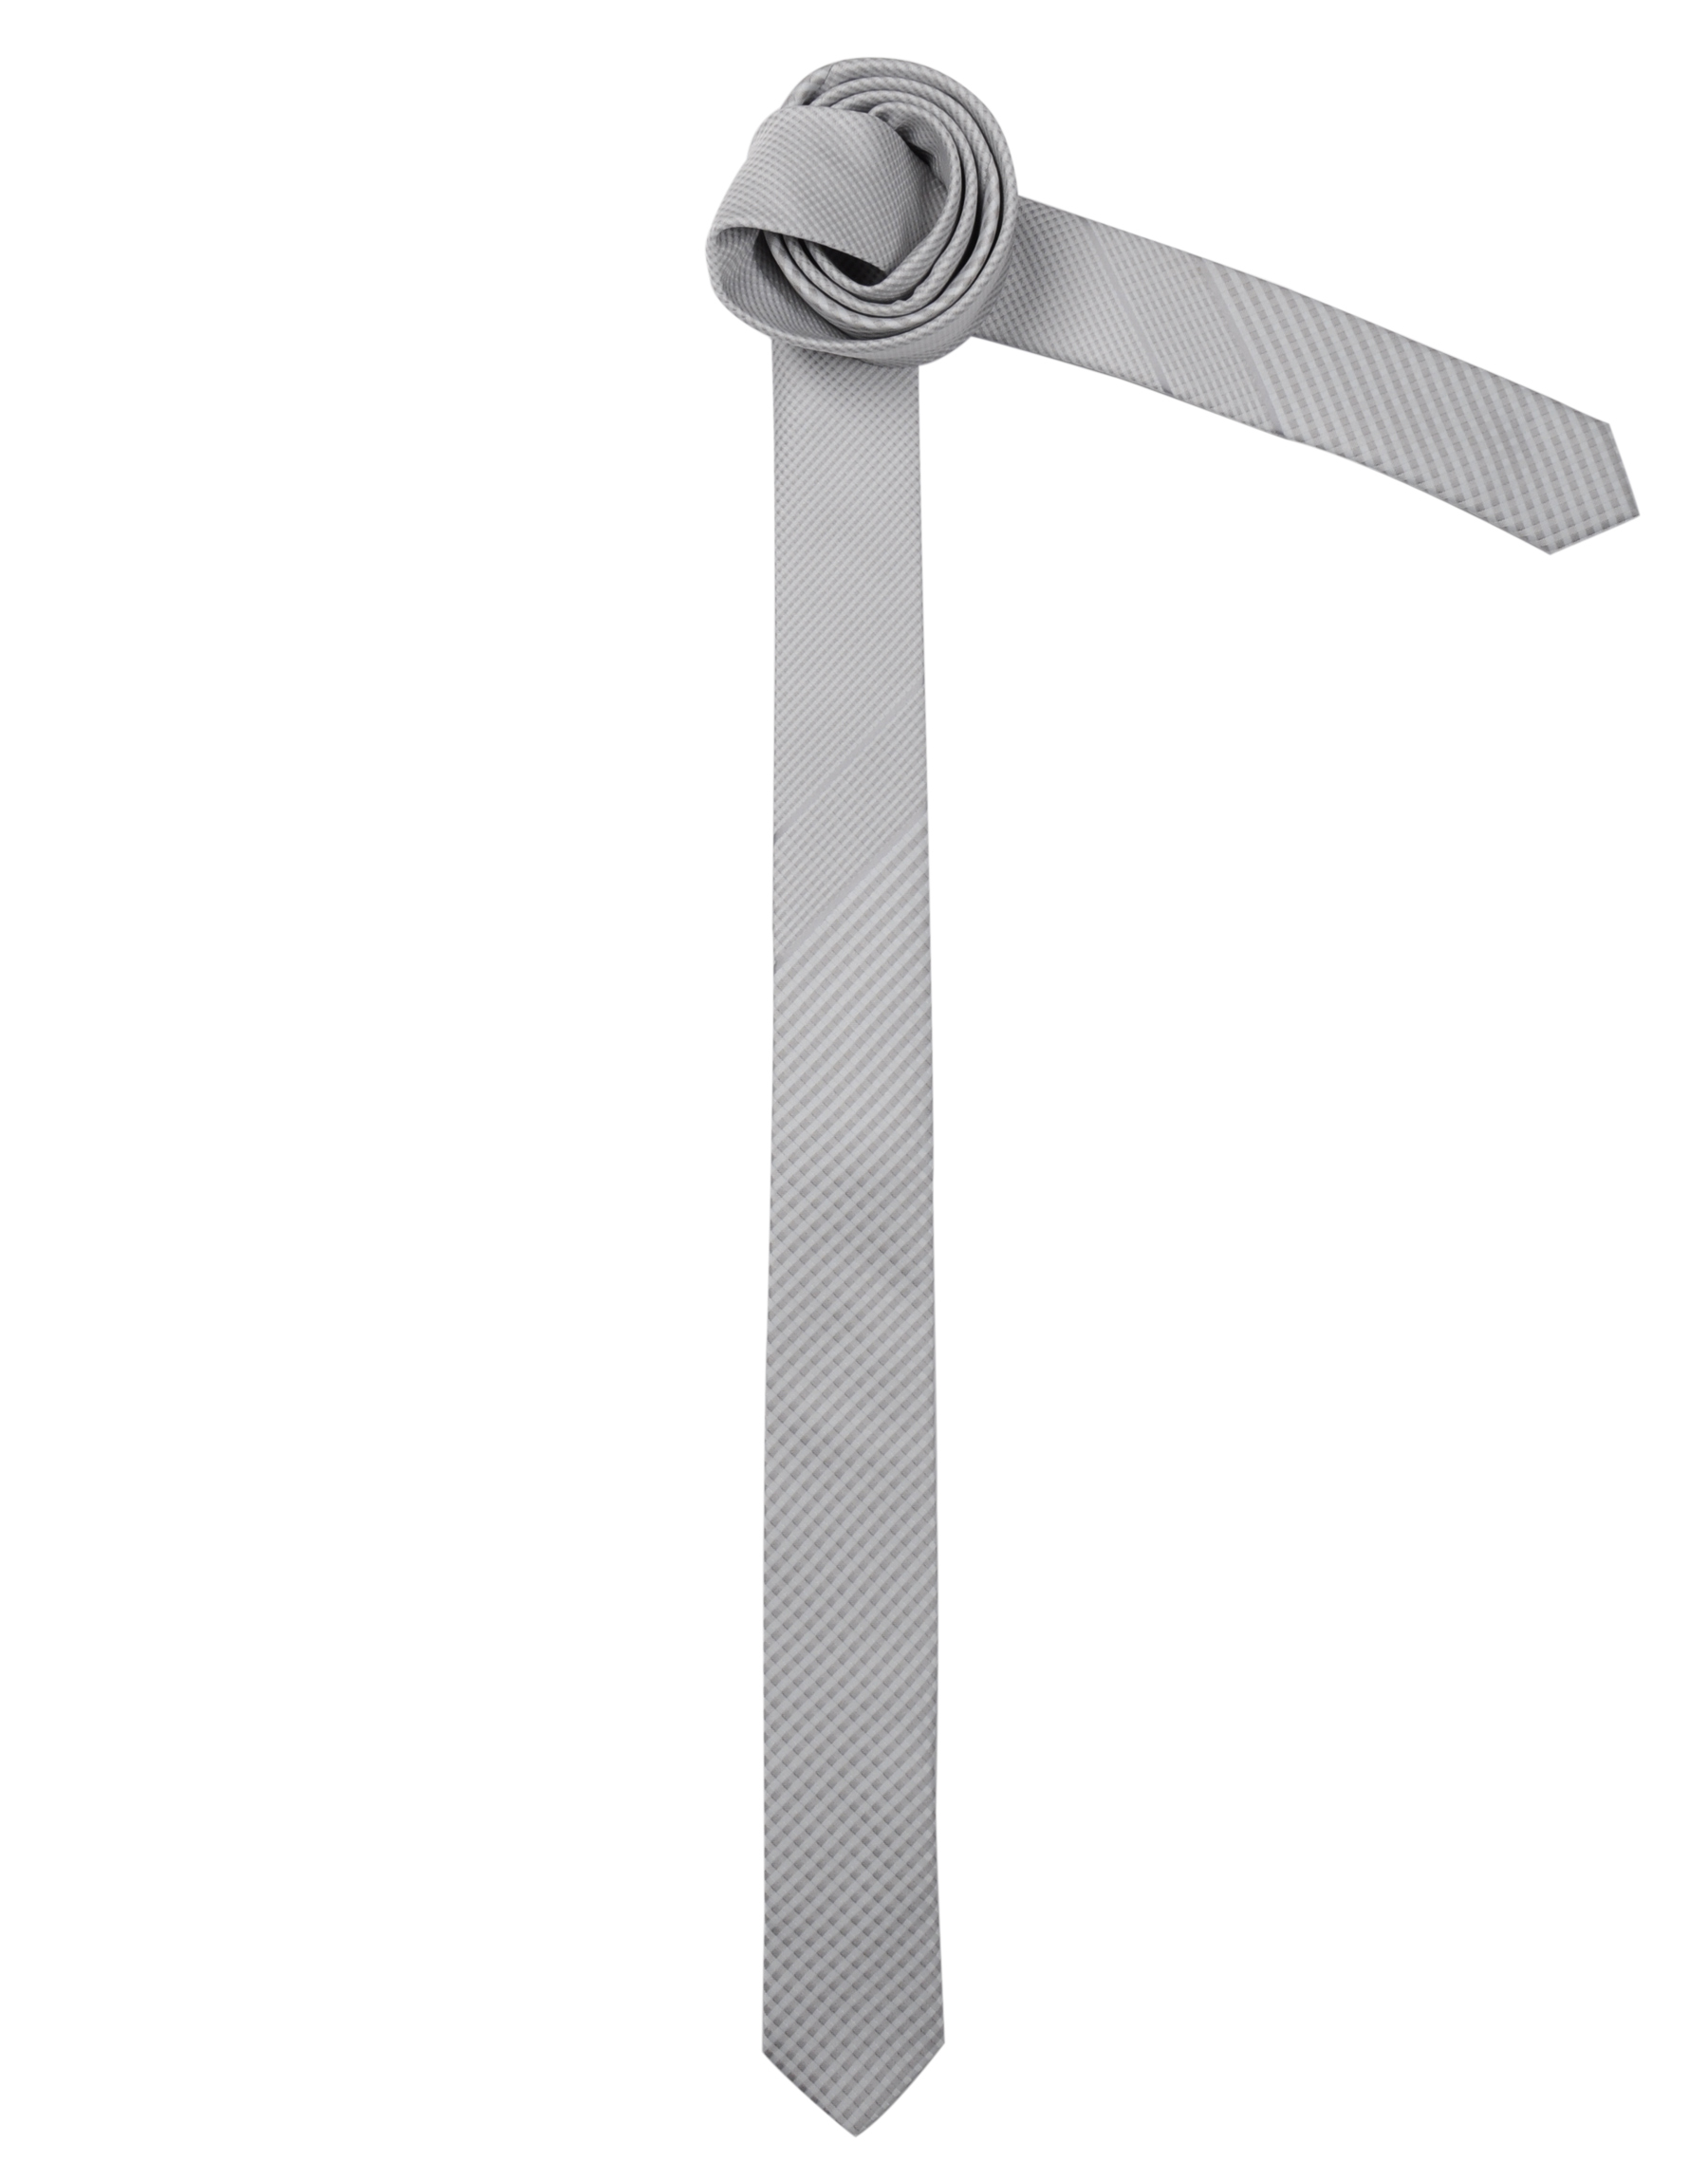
Indigo Nation Men Check Grey Ties
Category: Accessories / Ties / Ties
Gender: Men
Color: Grey
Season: Fall 2011
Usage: Formal